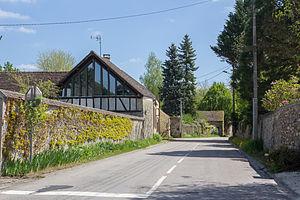
Chailly-en-Bière est une commune française située dans le département de Seine-et-Marne en région Île-de-France.